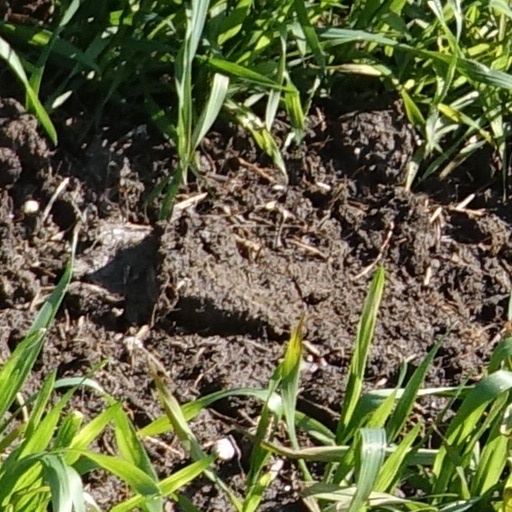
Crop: wheat